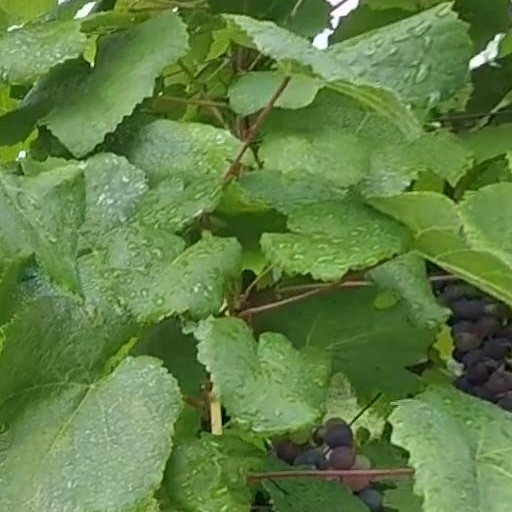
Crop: grape